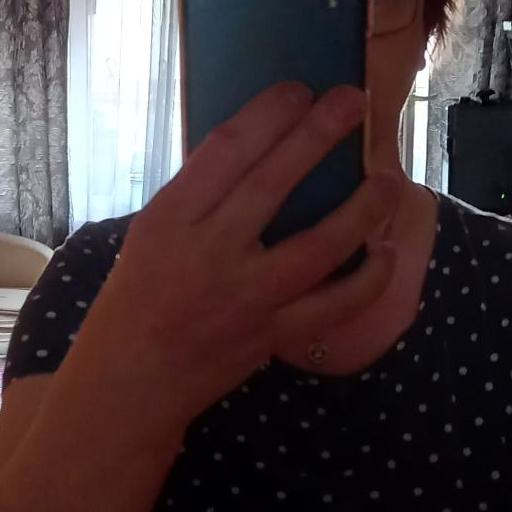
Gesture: no_gesture